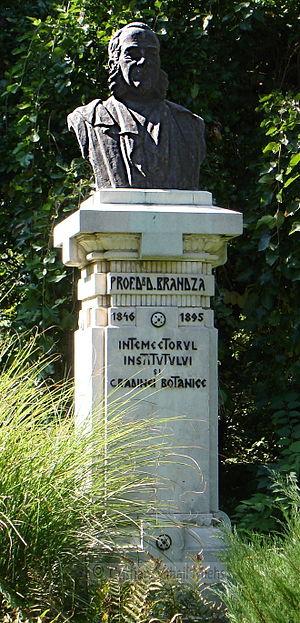
Dimitrie Brândză est un botaniste roumain. Il est le fondateur du Jardin botanique de Bucarest qui porte aujourd’hui son nom.
Le Jardin botanique de Bucarest est un établissement universitaire dépendant du ministère roumain de la Recherche et de l'Enseignement supérieur. Sur 17,5 hectares, il comprend 4 000 m² de serres et expose plus de 10 000 espèces de végétaux. Il joue aussi le rôle de conservatoire de graines et de semis afin de préserver la diversité génétique de la flore roumaine.